Field Marshal Montgomery Pipe Band

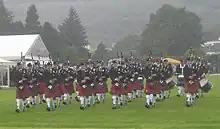
Field Marshal Montgomery Pipe Band in competition at the 2007 Cowal Pipe Band Championships

The band was founded in 1945 in the townland of Drumalig, a few miles from Carryduff on the outskirts of Belfast. A group of farmer’s sons had decided to form a band and name it after Field Marshal Bernard Montgomery. The youths wrote to Montgomery to ask for permission to use his name, and as well as allowing them to use his name he donated ten shillings to their funds. In the years to follow, the band successfully worked its way through the lower grades, led by its first pipe major Billy Maxwell, who later became band president, and later by Sandy Cumming.